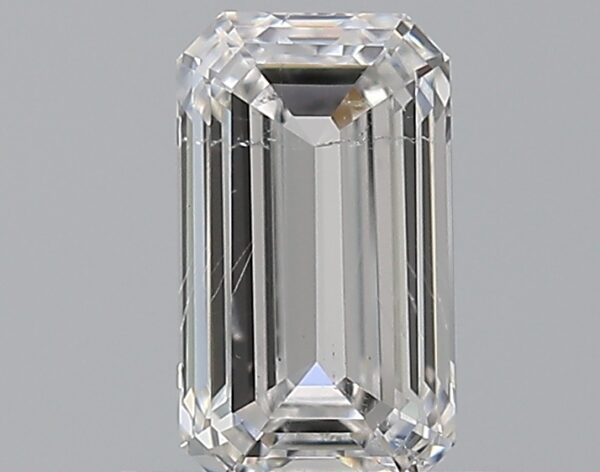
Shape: emerald
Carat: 0.76
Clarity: SI2
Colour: E
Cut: EX
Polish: EX
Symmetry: VG
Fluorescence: N
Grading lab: GIA
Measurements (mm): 6.81 x 3.95 x 2.64